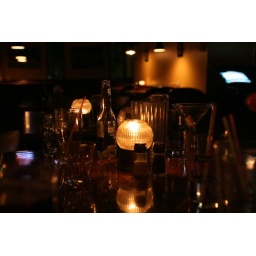
Random bar table shot at the end of the night in Lake Oswego, WA